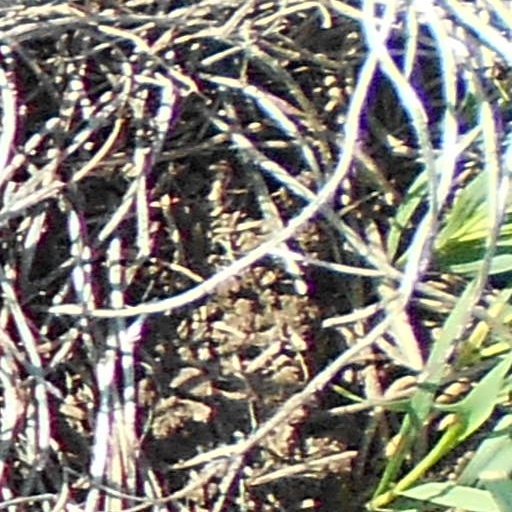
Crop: wheat